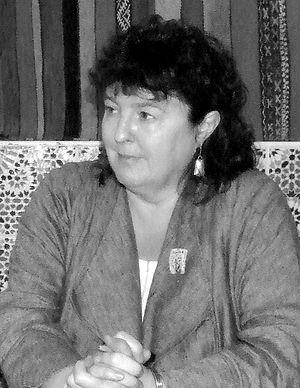
Carol Ann Duffy, née le 23 décembre 1955 à Glasgow, est une poétesse et une universitaire contemporaine écossaise.
Un poète lauréat, ou poète lauré, est un titre honorifique donné dans de nombreux pays d'Europe et d'autres continents de culture européenne à des poètes afin de les honorer ; ce titre impliquait souvent, comme en Grande-Bretagne l'exercice d'une fonction officielle à la cour.